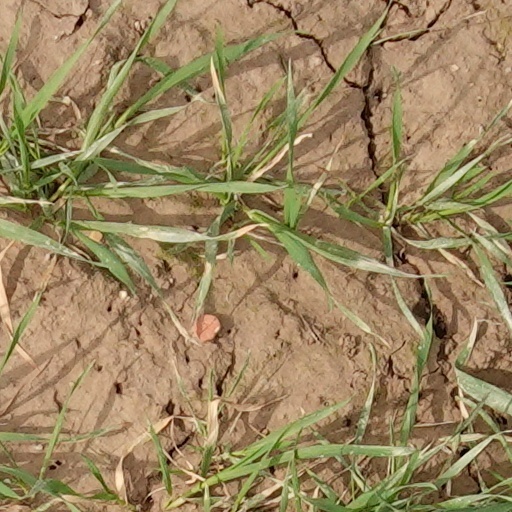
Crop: wheat